1952 Houston Cougars football team

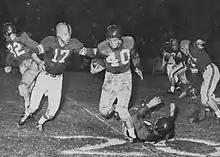
Mississippi's Reed attempts to stop Houston's Tommy Bailes

Houston returned to Rice Stadium in Houston for their homecoming game against another Missouri Valley Conference opponent, the Tulsa Golden Hurricane. Tulsa was heavily favored to win, as their dominant offense was considered the best in the nation and Houston's all-time series record against the Golden Hurricane was 0–2. Their coach Buddy Brothers, in his seventh year of his tenure, had led Tulsa to win the MVC championship both last season and the season before. Attendance for the game was announced as 31,000.